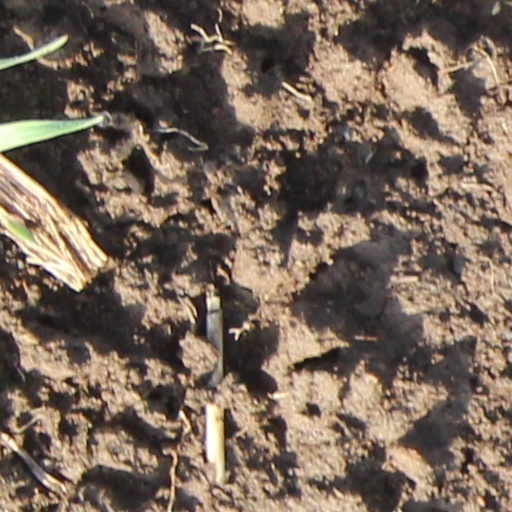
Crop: wheat